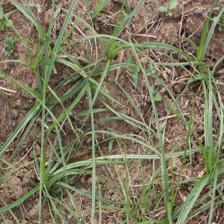
Label: Grass